Ukraine Democracy Defense Lend-Lease Act of 2022

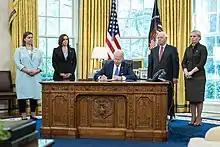
President Biden signs the Ukraine Democracy Defense Lend-Lease Act of 2022 into law.

The bill was passed unanimously in the US Senate on April 6, 2022, and passed in the House of Representatives by a vote of 417–10 on April 28, 2022.